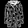
Label: Coat